Exilia

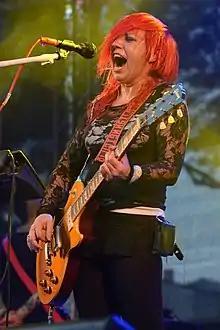
Mysmane at Bochum Total 2015

Exilia was formed in 1998 after Milanese vocalist Masha Mysmane and guitarist Elioalien met at a music store. Mysmane chose the name Exilia due to its Latin meaning "to release energy" because she felt its "power, the immediacy, the fact that it was 'female' and important" was at the core of the music she wanted the band to create. Alternative music was unusual in Italy at the time, making it difficult to break into the more mainstream market deluged by pop and dance music. "Rightside Up", the band's first album, was released in 2000 by No Disc/Universal and was followed by a European tour.